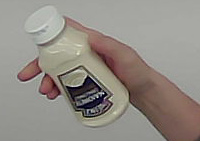
Product: heinz_mayo